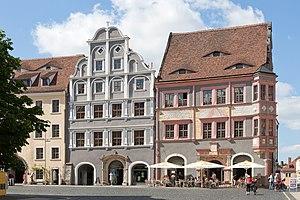
Görlitz est une ville frontalière de l'est de l'Allemagne, sixième ville la plus peuplée du Land de Saxe, arrosée par la rivière Neisse. Avant la réforme des arrondissements de Saxe de 2008, elle est une ville-arrondissement ; elle est ensuite regroupée avec trois autres arrondissements dans l'arrondissement de Görlitz.